Hampton Court Palace

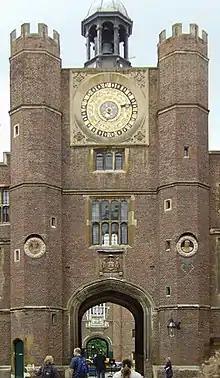
Anne Boleyn's Gate. The Tudor gatehouse and astronomical clock, made for Henry VIII in 1540 ("C on plan above"). Two of the Renaissance bas reliefs by Giovanni da Maiano can be seen set into the brickwork.

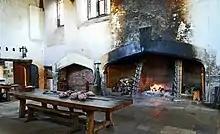
An original Tudor roasting hearth in the Great Kitchens

Henry VIII and his courtiers visited Wolsey at Hampton Court in masque costume in January 1527, disguised as shepherds to play mumchance and dance. Wolsey was only to enjoy his palace for a few years. In 1529, knowing that his enemies and the King were engineering his downfall, he passed the palace to the King as a gift. Wolsey died in 1530.